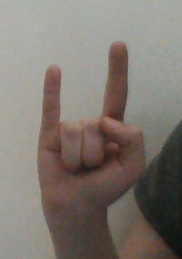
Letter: la